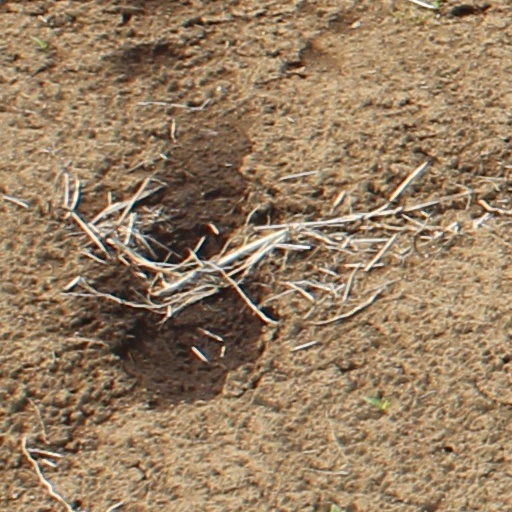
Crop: wheat